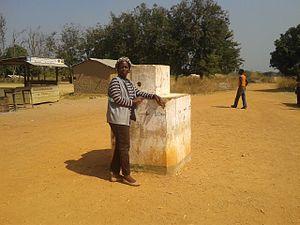
Rond point vers Pendé à Paoua en Centrafrique This is an image of Cultural Fashion or Adornment from Central African Republic
La Ouham-Pendé est la préfecture du nord-ouest de la République centrafricaine, elle doit son nom à deux cours d'eau du bassin du Chari, la rivière Ouham et la rivière Pendé.
Paoua est une ville et une commune, chef-lieu de l'une des trois sous-préfectures de la préfecture de Ouham-Pendé en République centrafricaine.